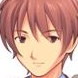
Portrait style: Anime Portrait